Joanne Beretta

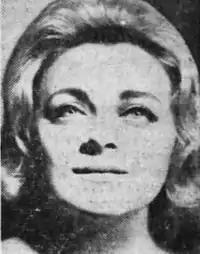
Joanne Beretta, from a 1963 newspaper.

Joanne Beretta (November 14, 1933 – July 24, 2020) was an American cabaret singer.